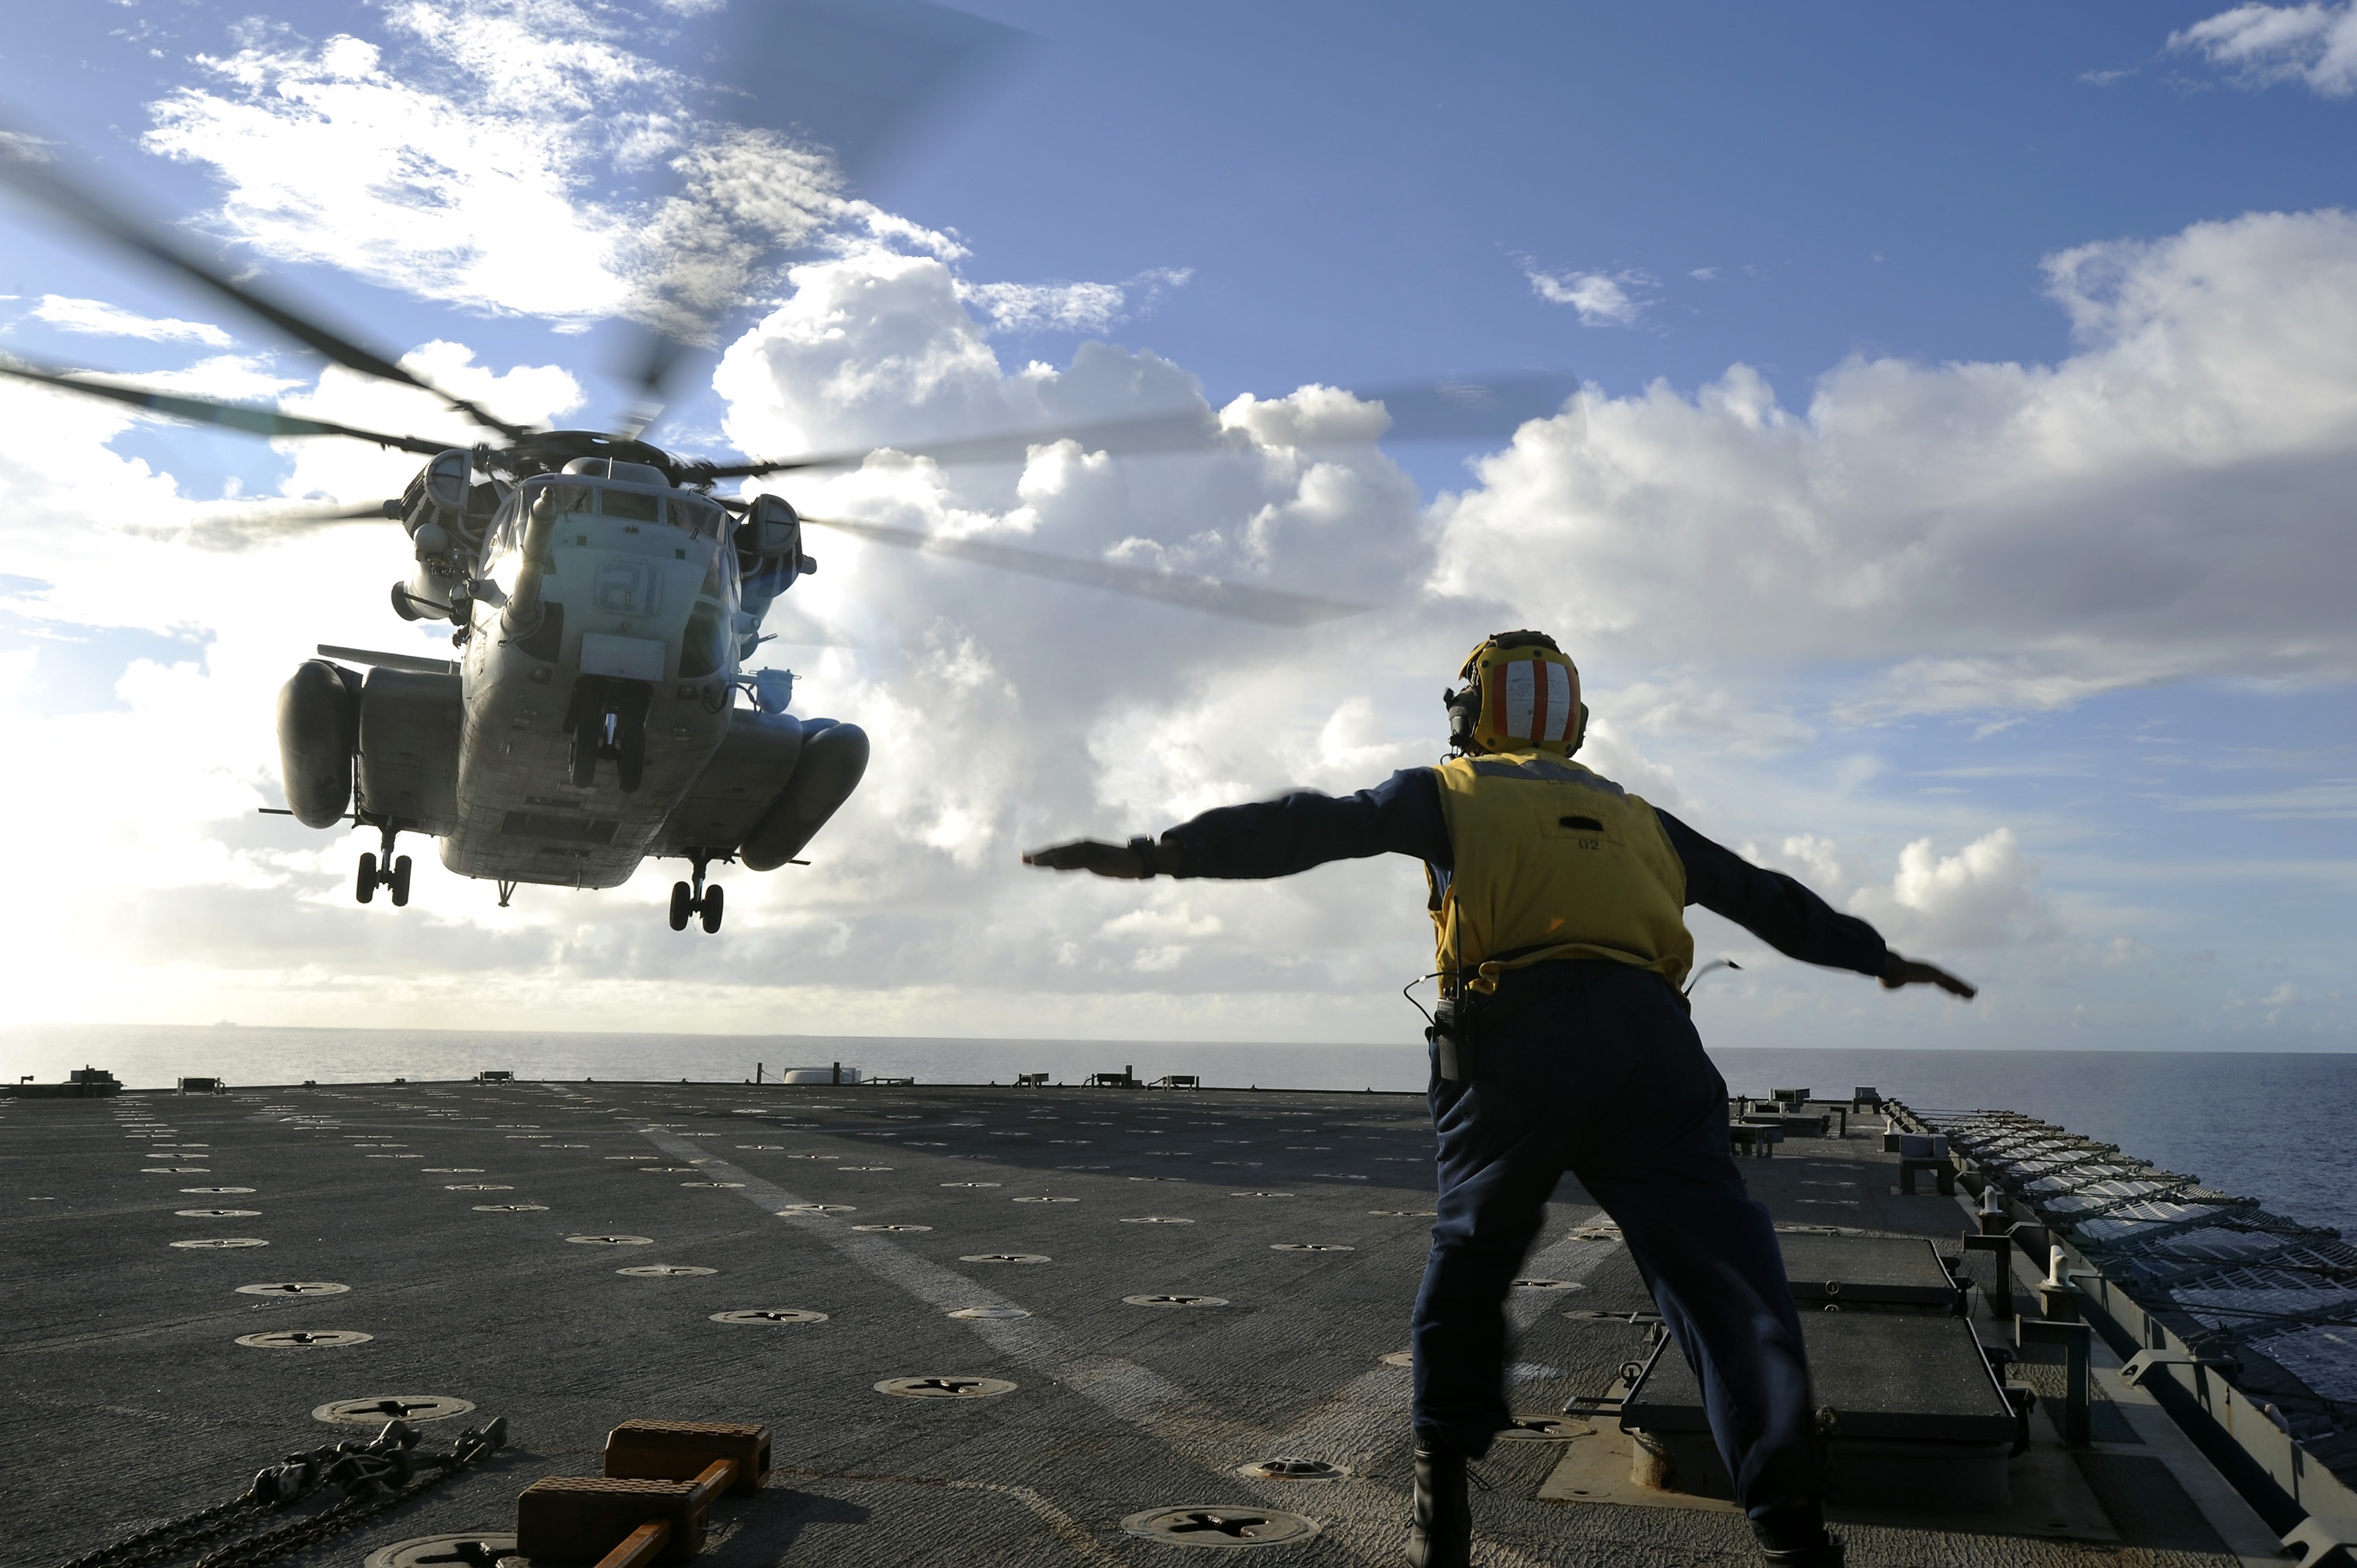
sea, ship, aircraft, military, vessel, vehicle, aviation, flight, helicopter, naval, navy, landing, crew, rotorcraft, air force, atmosphere of earth, sailor directing helicopter